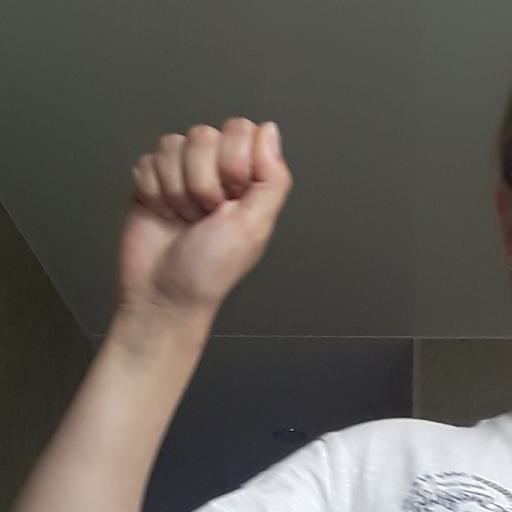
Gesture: fist